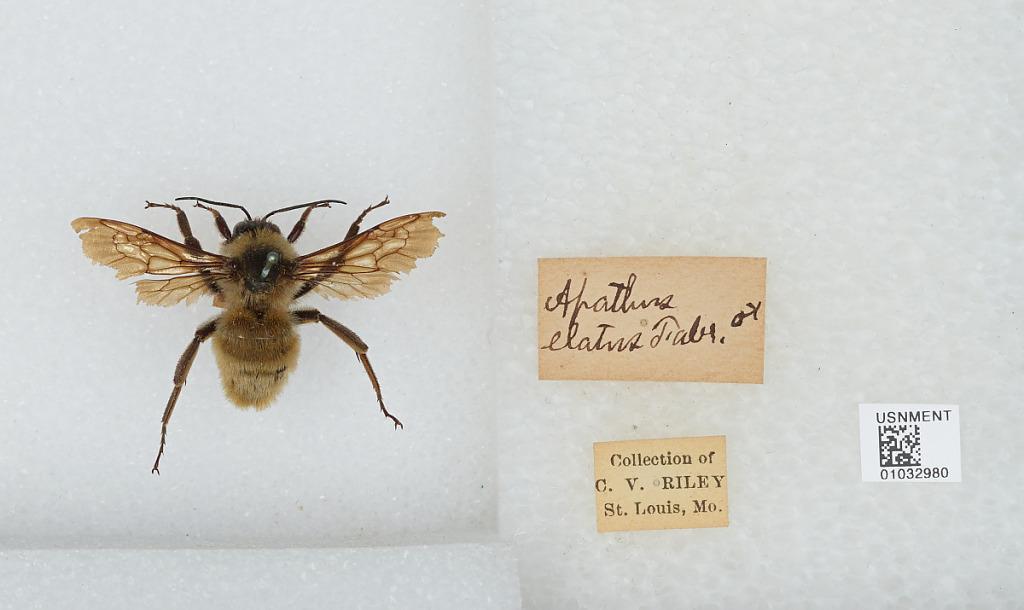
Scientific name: Bombus (Fervidobombus) pensylvanicus pensylvanicus (De Geer)
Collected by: C. Riley